Angolan Civil War

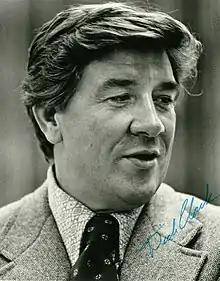
Senator Dick Clark

Two days before the program's approval, Nathaniel Davis, the Assistant Secretary of State, told Henry Kissinger, the Secretary of State, that he believed maintaining the secrecy of IA Feature would be impossible. Davis correctly predicted the Soviet Union would respond by increasing involvement in the Angolan conflict, leading to more violence and negative publicity for the United States. When Ford approved the program, Davis resigned. John Stockwell, the CIA's station chief in Angola, echoed Davis' criticism saying that success required the expansion of the program, but its size already exceeded what could be hidden from the public eye. Davis' deputy, former U.S. ambassador to Chile Edward Mulcahy, also opposed direct involvement. Mulcahy presented three options for U.S. policy towards Angola on 13 May 1975. Mulcahy believed the Ford administration could use diplomacy to campaign against foreign aid to the communist MPLA, refuse to take sides in factional fighting, or increase support for the FNLA and UNITA. He warned that supporting UNITA would not sit well with Mobutu Sese Seko, the president of Zaire.